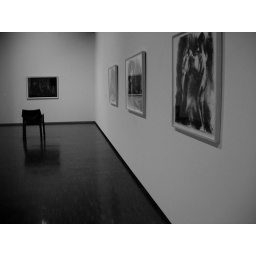
sitting in a single chair in the middle of the floor facing a work of art is how all artworks should be appreciated.